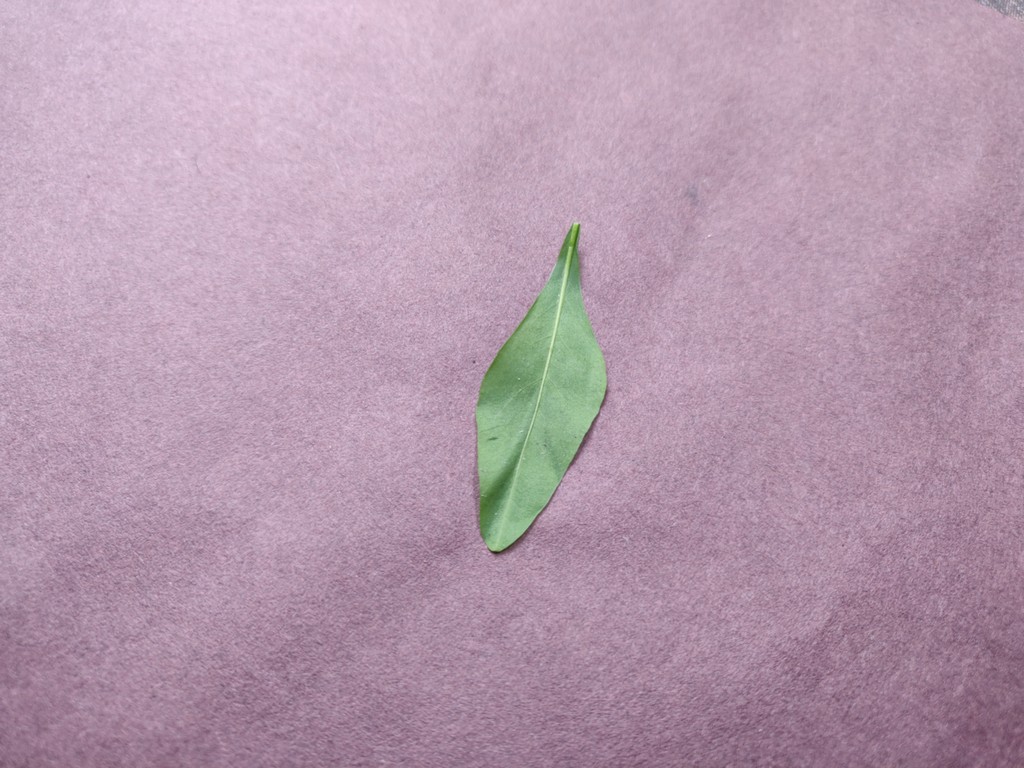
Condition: Healthy
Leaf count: single
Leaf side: back